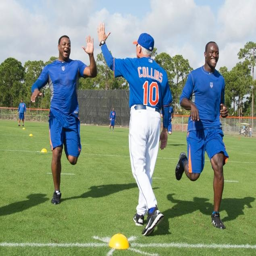
organization leader brings his enthusiasm to spring training in the form of a high - five for closer